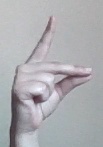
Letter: ta